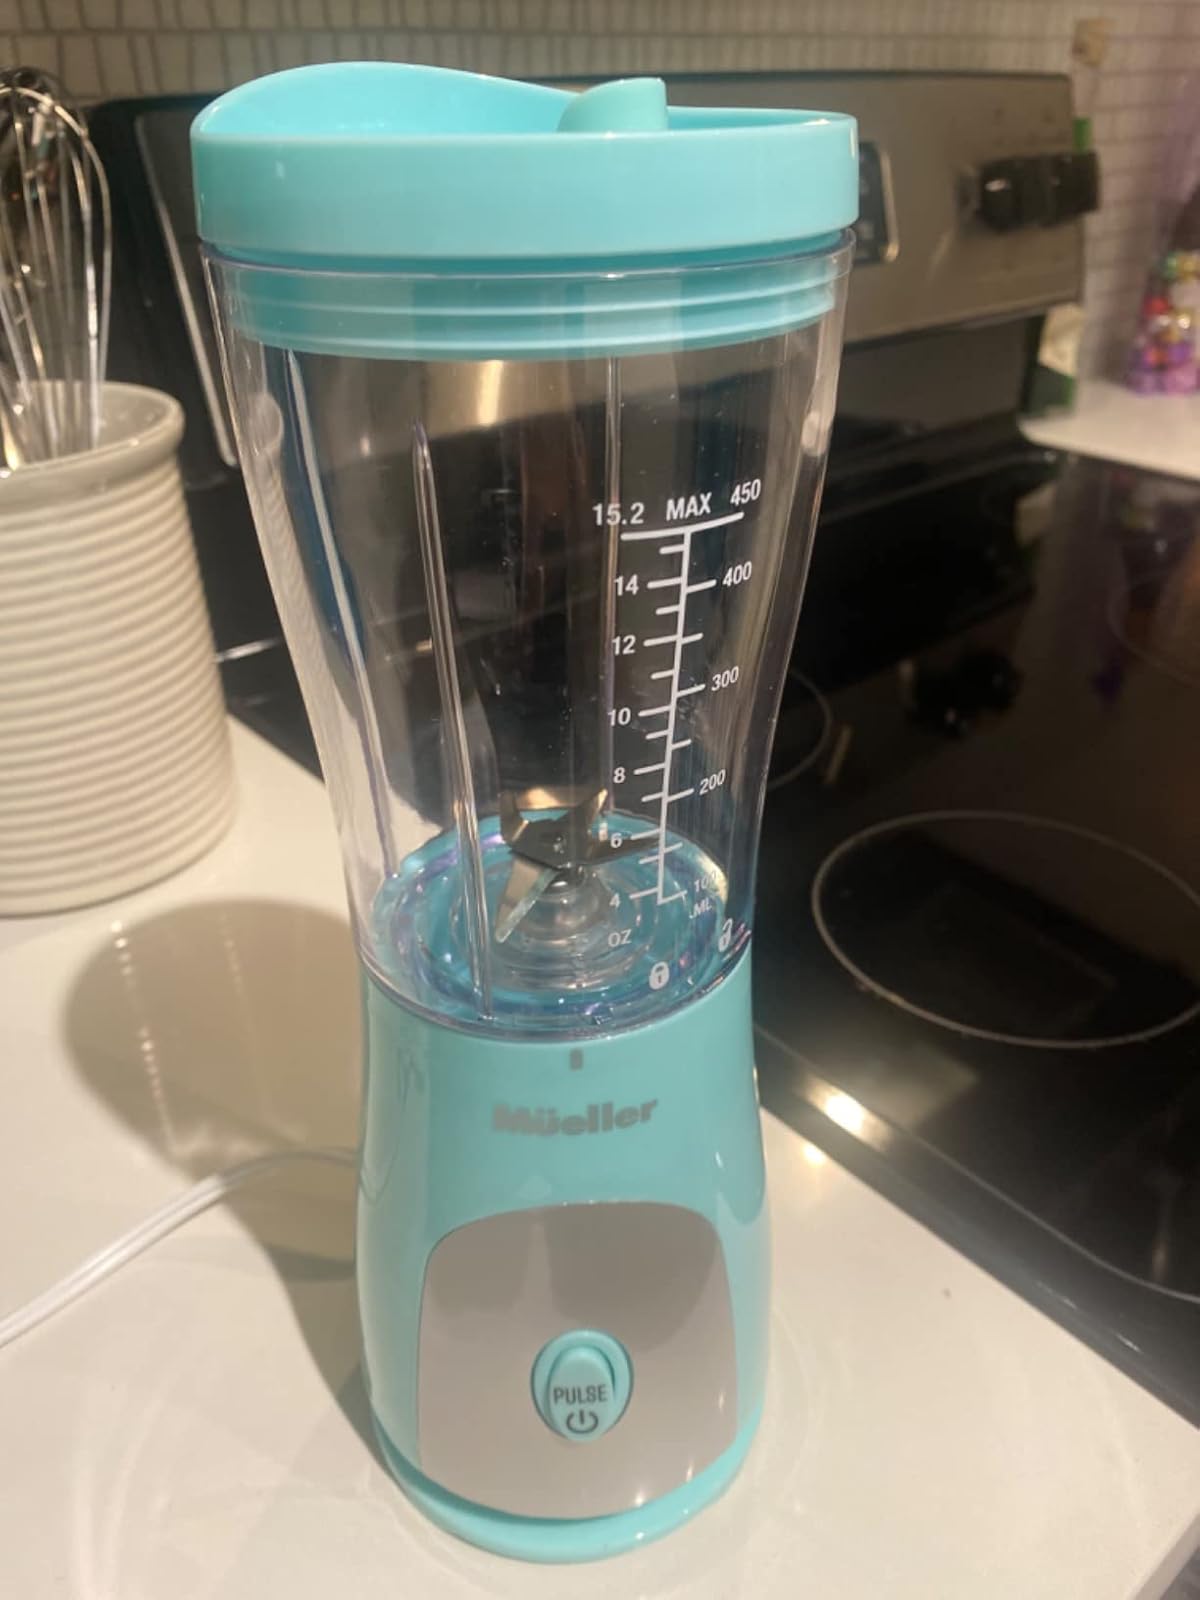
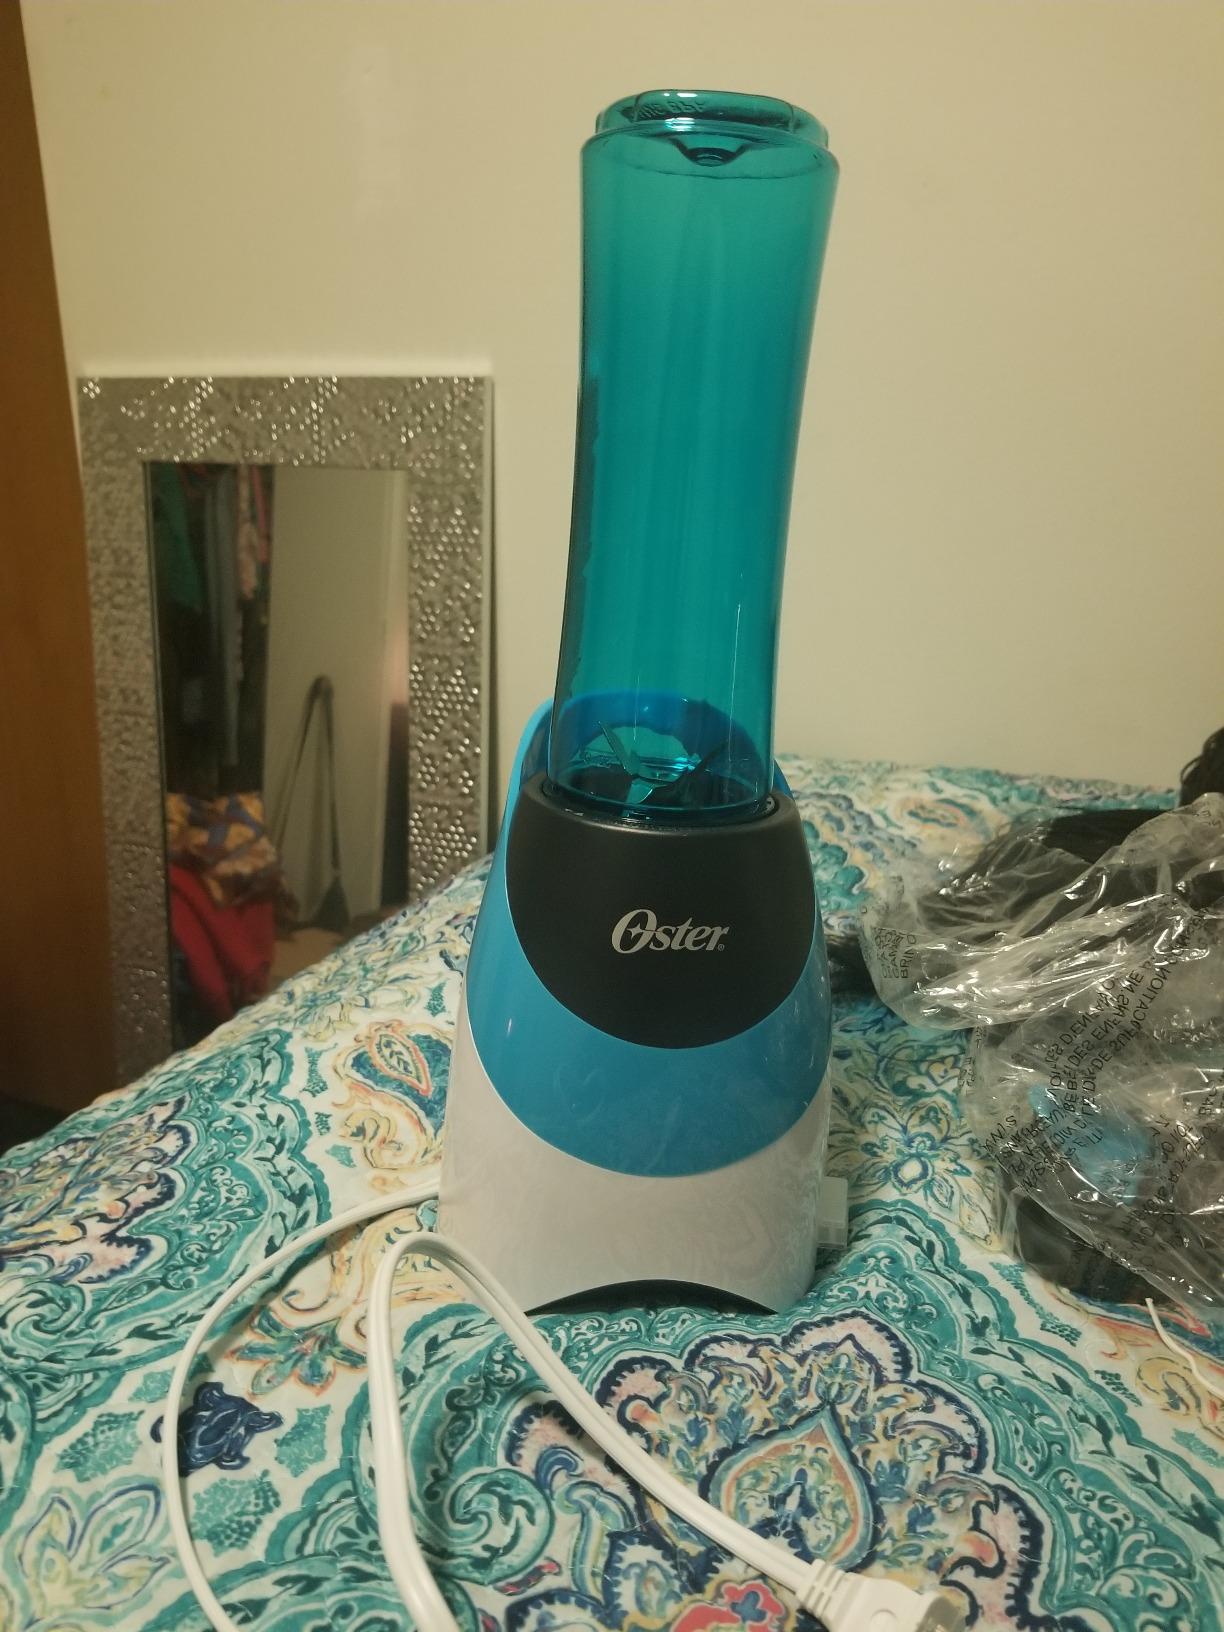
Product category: items_blender
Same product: no